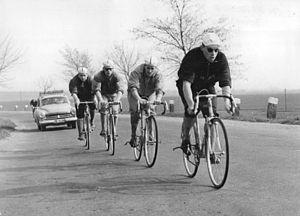
Klaus Ampler est un coureur cycliste est-allemand des années 1960. Vainqueur de la Course de la Paix en 1963, il prend la relève de Gustav-Adolf Schur dans le rôle de « capitaine d'équipe » au sein de l'équipe cycliste de la RDA. Il est sélectionné pour les Jeux olympiques de Mexico en 1968.